Kotaro Takahashi

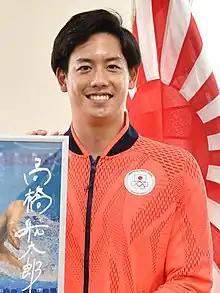

Kotaro Takahashi (高橋航太郎, "Takahashi Kōtarō", born 15 March 1994) is a Japanese swimmer. He competed in the men's 4 × 200 metre freestyle relay at the 2020 Summer Olympics.